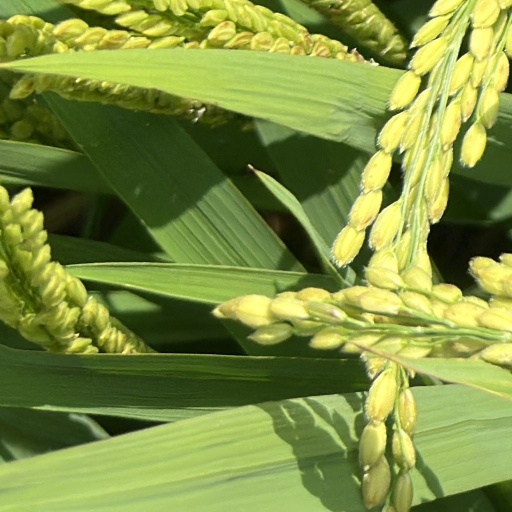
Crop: rice